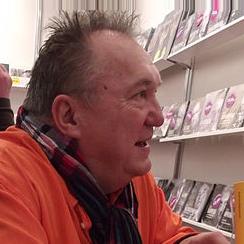
Age: 67